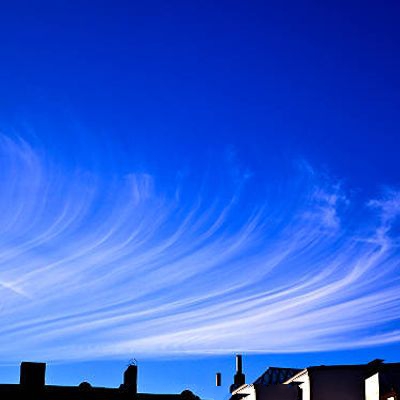
Cloud type: Cirrostratus (Cs)